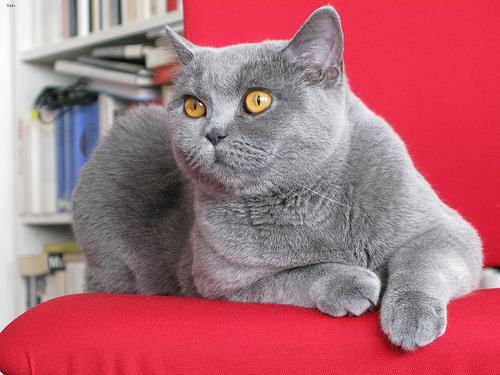
Breed: British Shorthair